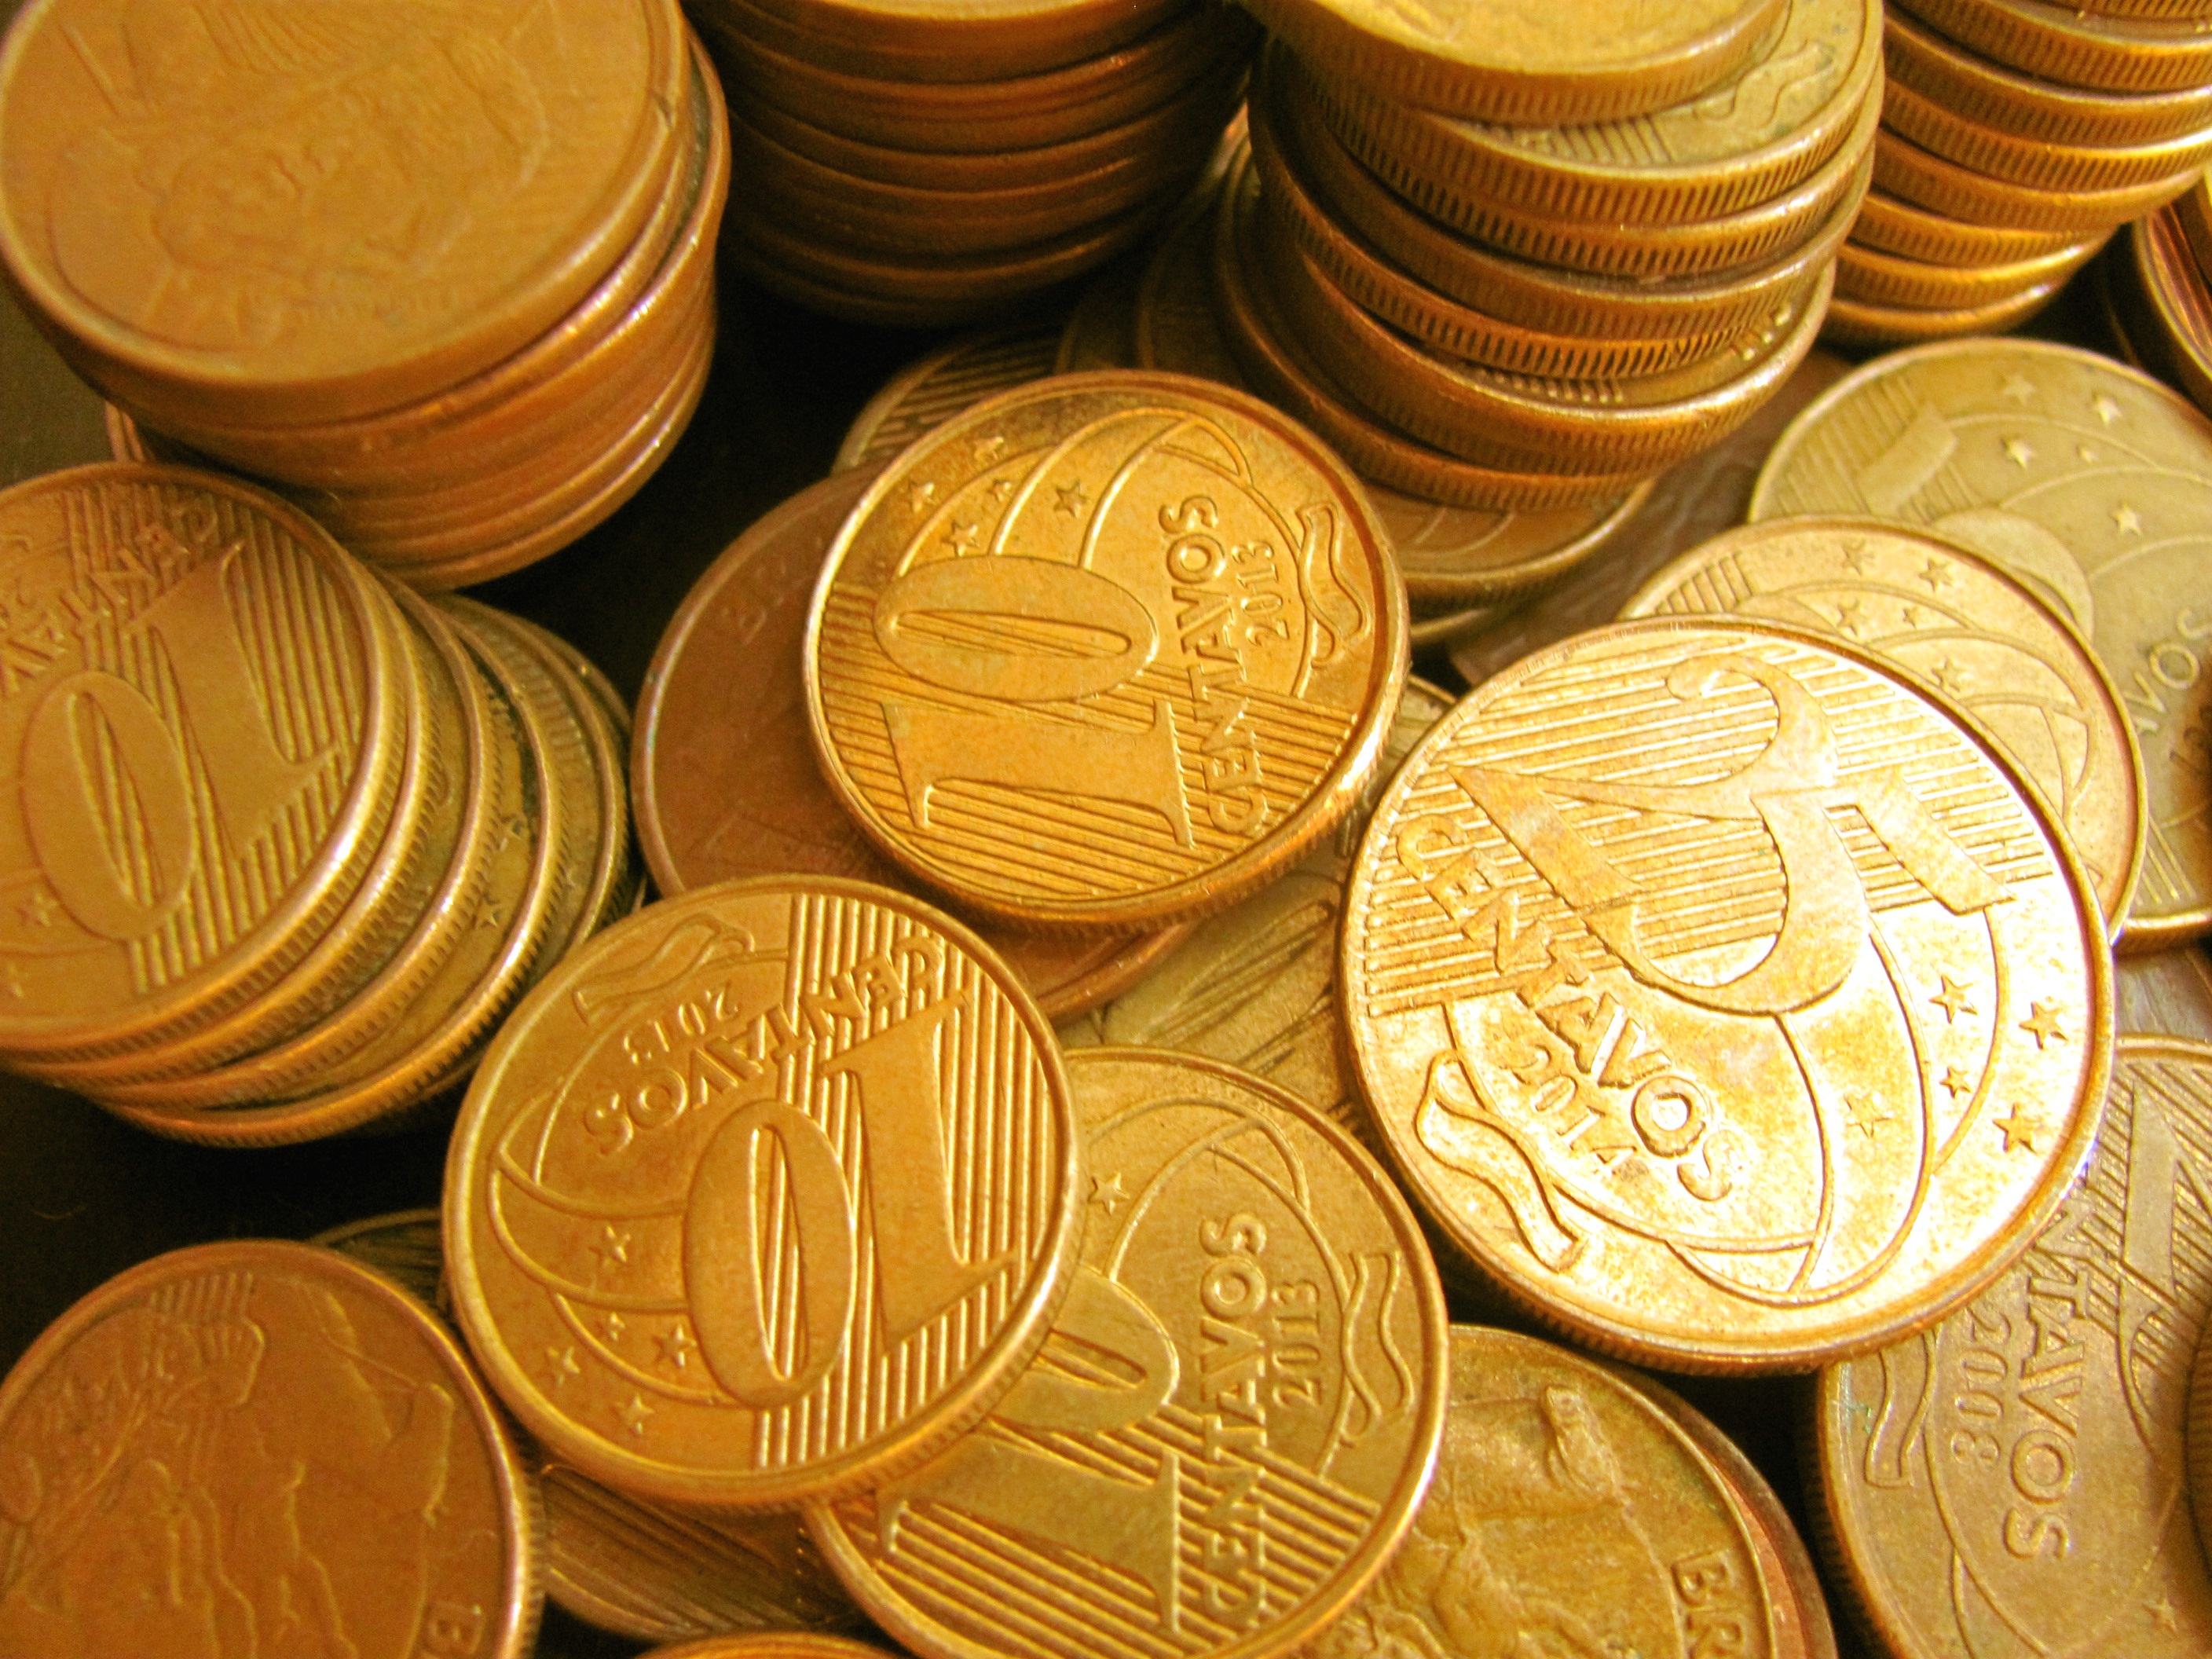
wood, money, material, cash, gold, currency, coin, real, economy, income, savings, coins, finance, man made object